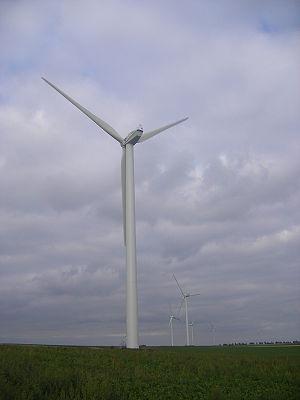
Champfleury est une commune française, située dans le département de l'Aube en région Grand Est.